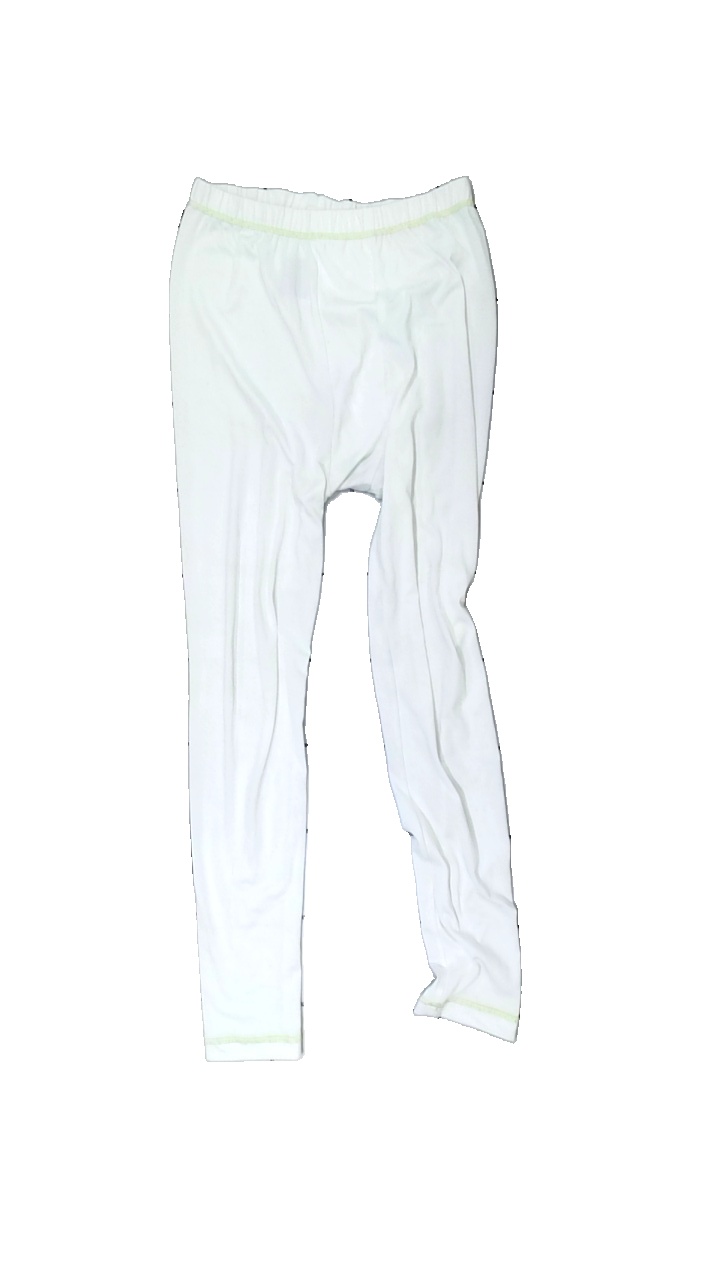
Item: Trousers (Ladies)
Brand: Performance
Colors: White, Green
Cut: Regular
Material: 100% polyester
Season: All
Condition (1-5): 3
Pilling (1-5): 3
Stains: Minor
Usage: Recycle
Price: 50-100